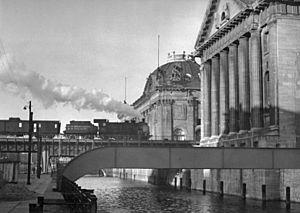
Le musée de Pergame est un musée archéologique de Berlin, situé sur l’île aux Musées. Le musée propose une collection d‘antiquités, un département du Proche-Orient et un musée de l’art islamique.